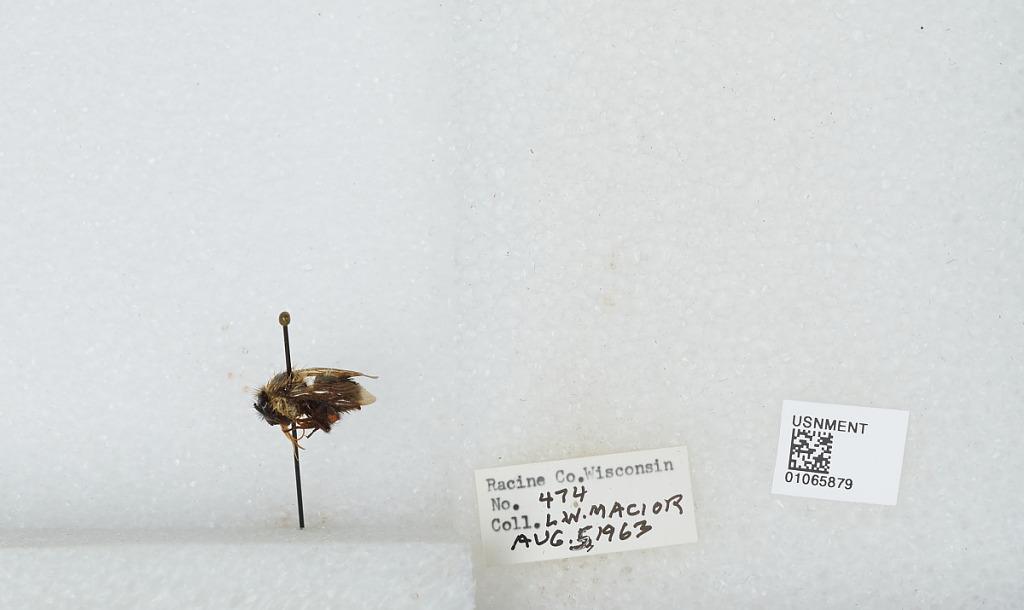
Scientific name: Bombus (Bombus) affinis Cresson
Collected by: L. Macior
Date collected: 1963-8-5
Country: United States
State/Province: Wisconsin
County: Racine
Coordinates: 42.78, -87.76